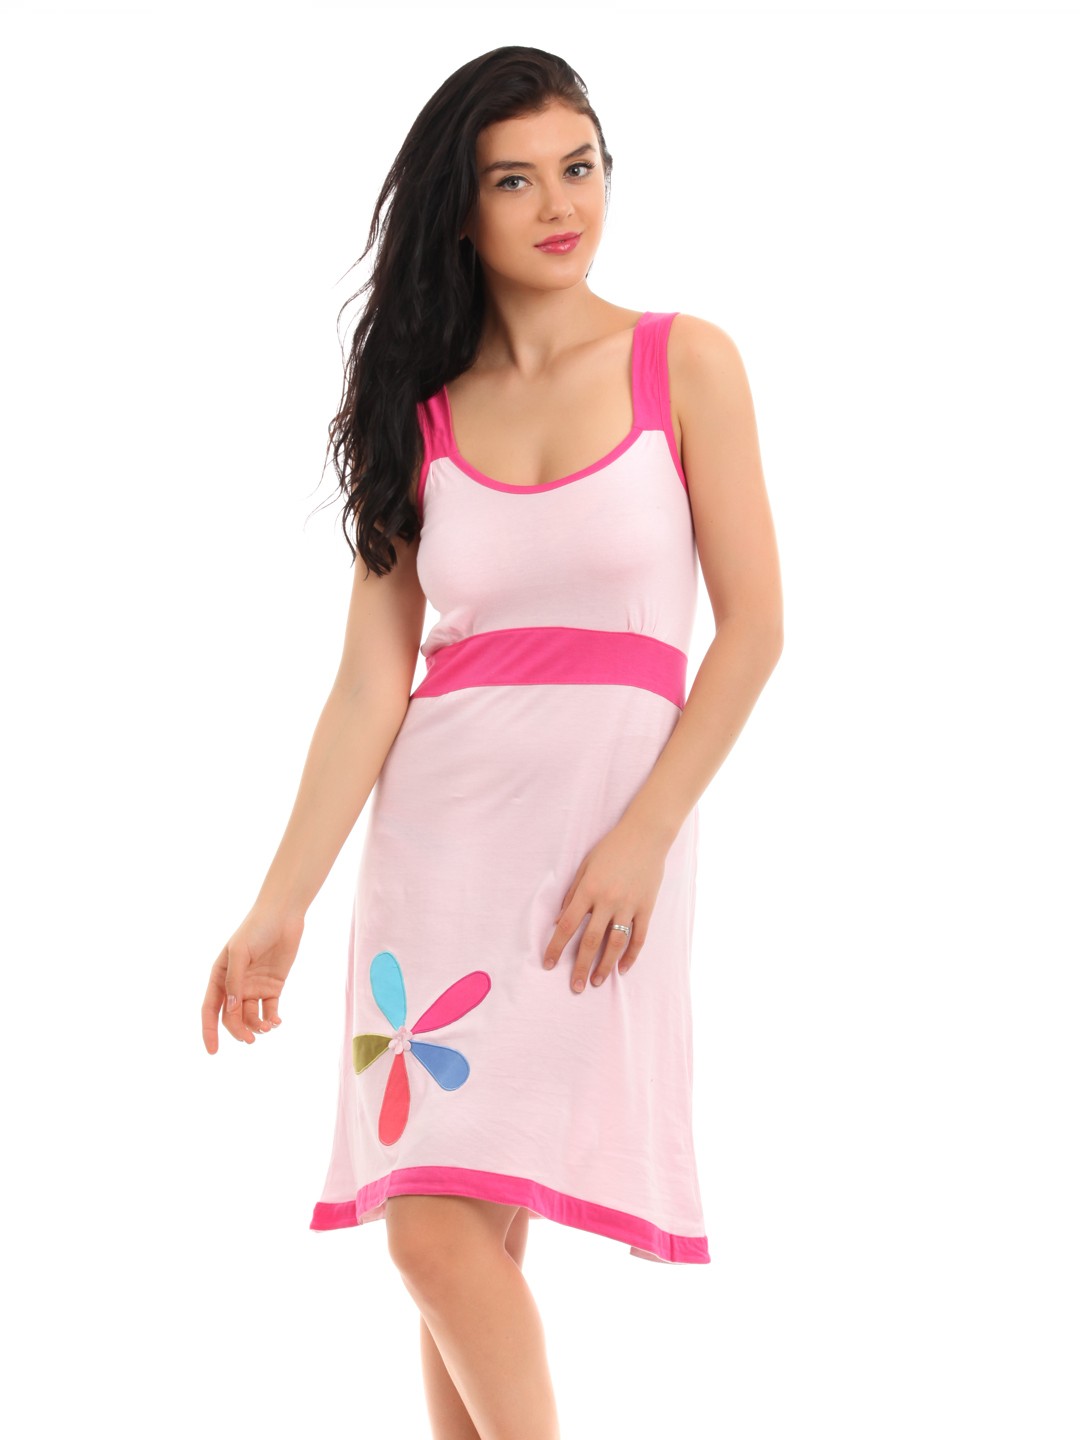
Red Rose Pink Nightdress
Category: Apparel / Loungewear and Nightwear / Nightdress
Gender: Women
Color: Pink
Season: Winter 2015
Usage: Casual